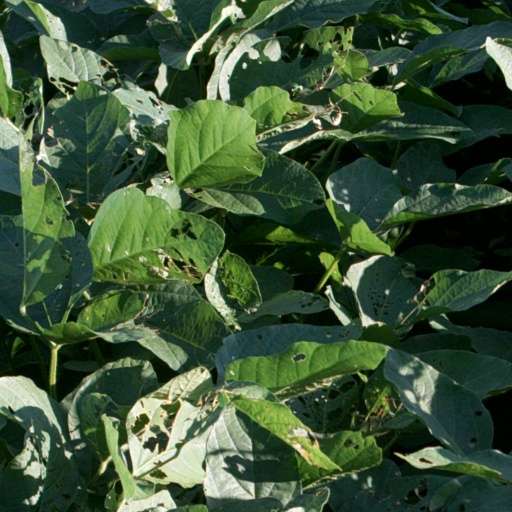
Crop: soybean